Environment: real
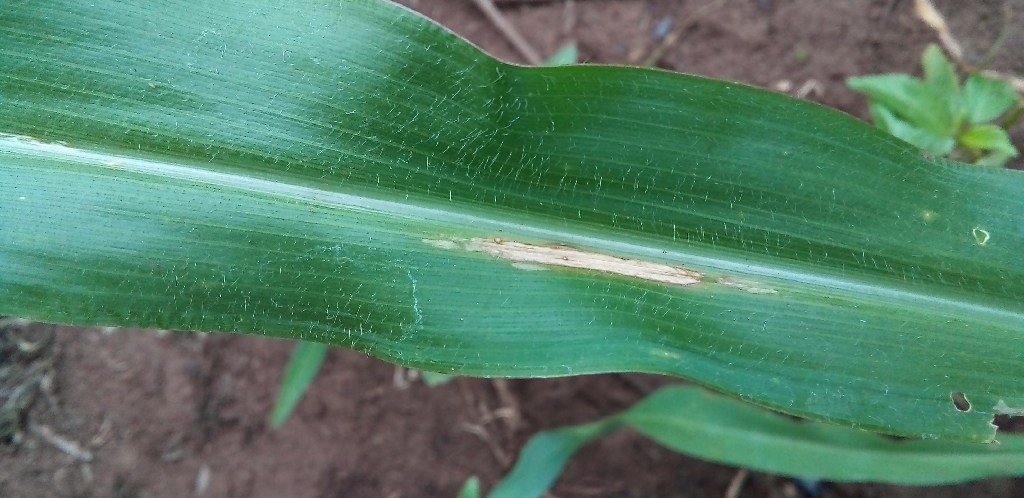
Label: northern_corn_leaf_blight